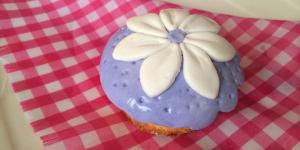
fondant casero con nubes de azucar